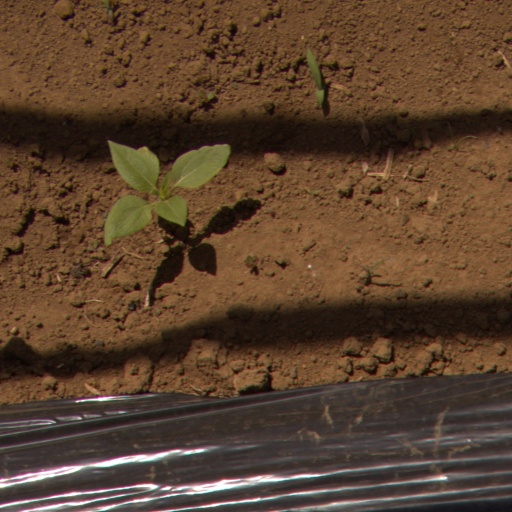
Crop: Jerusalem artichoke